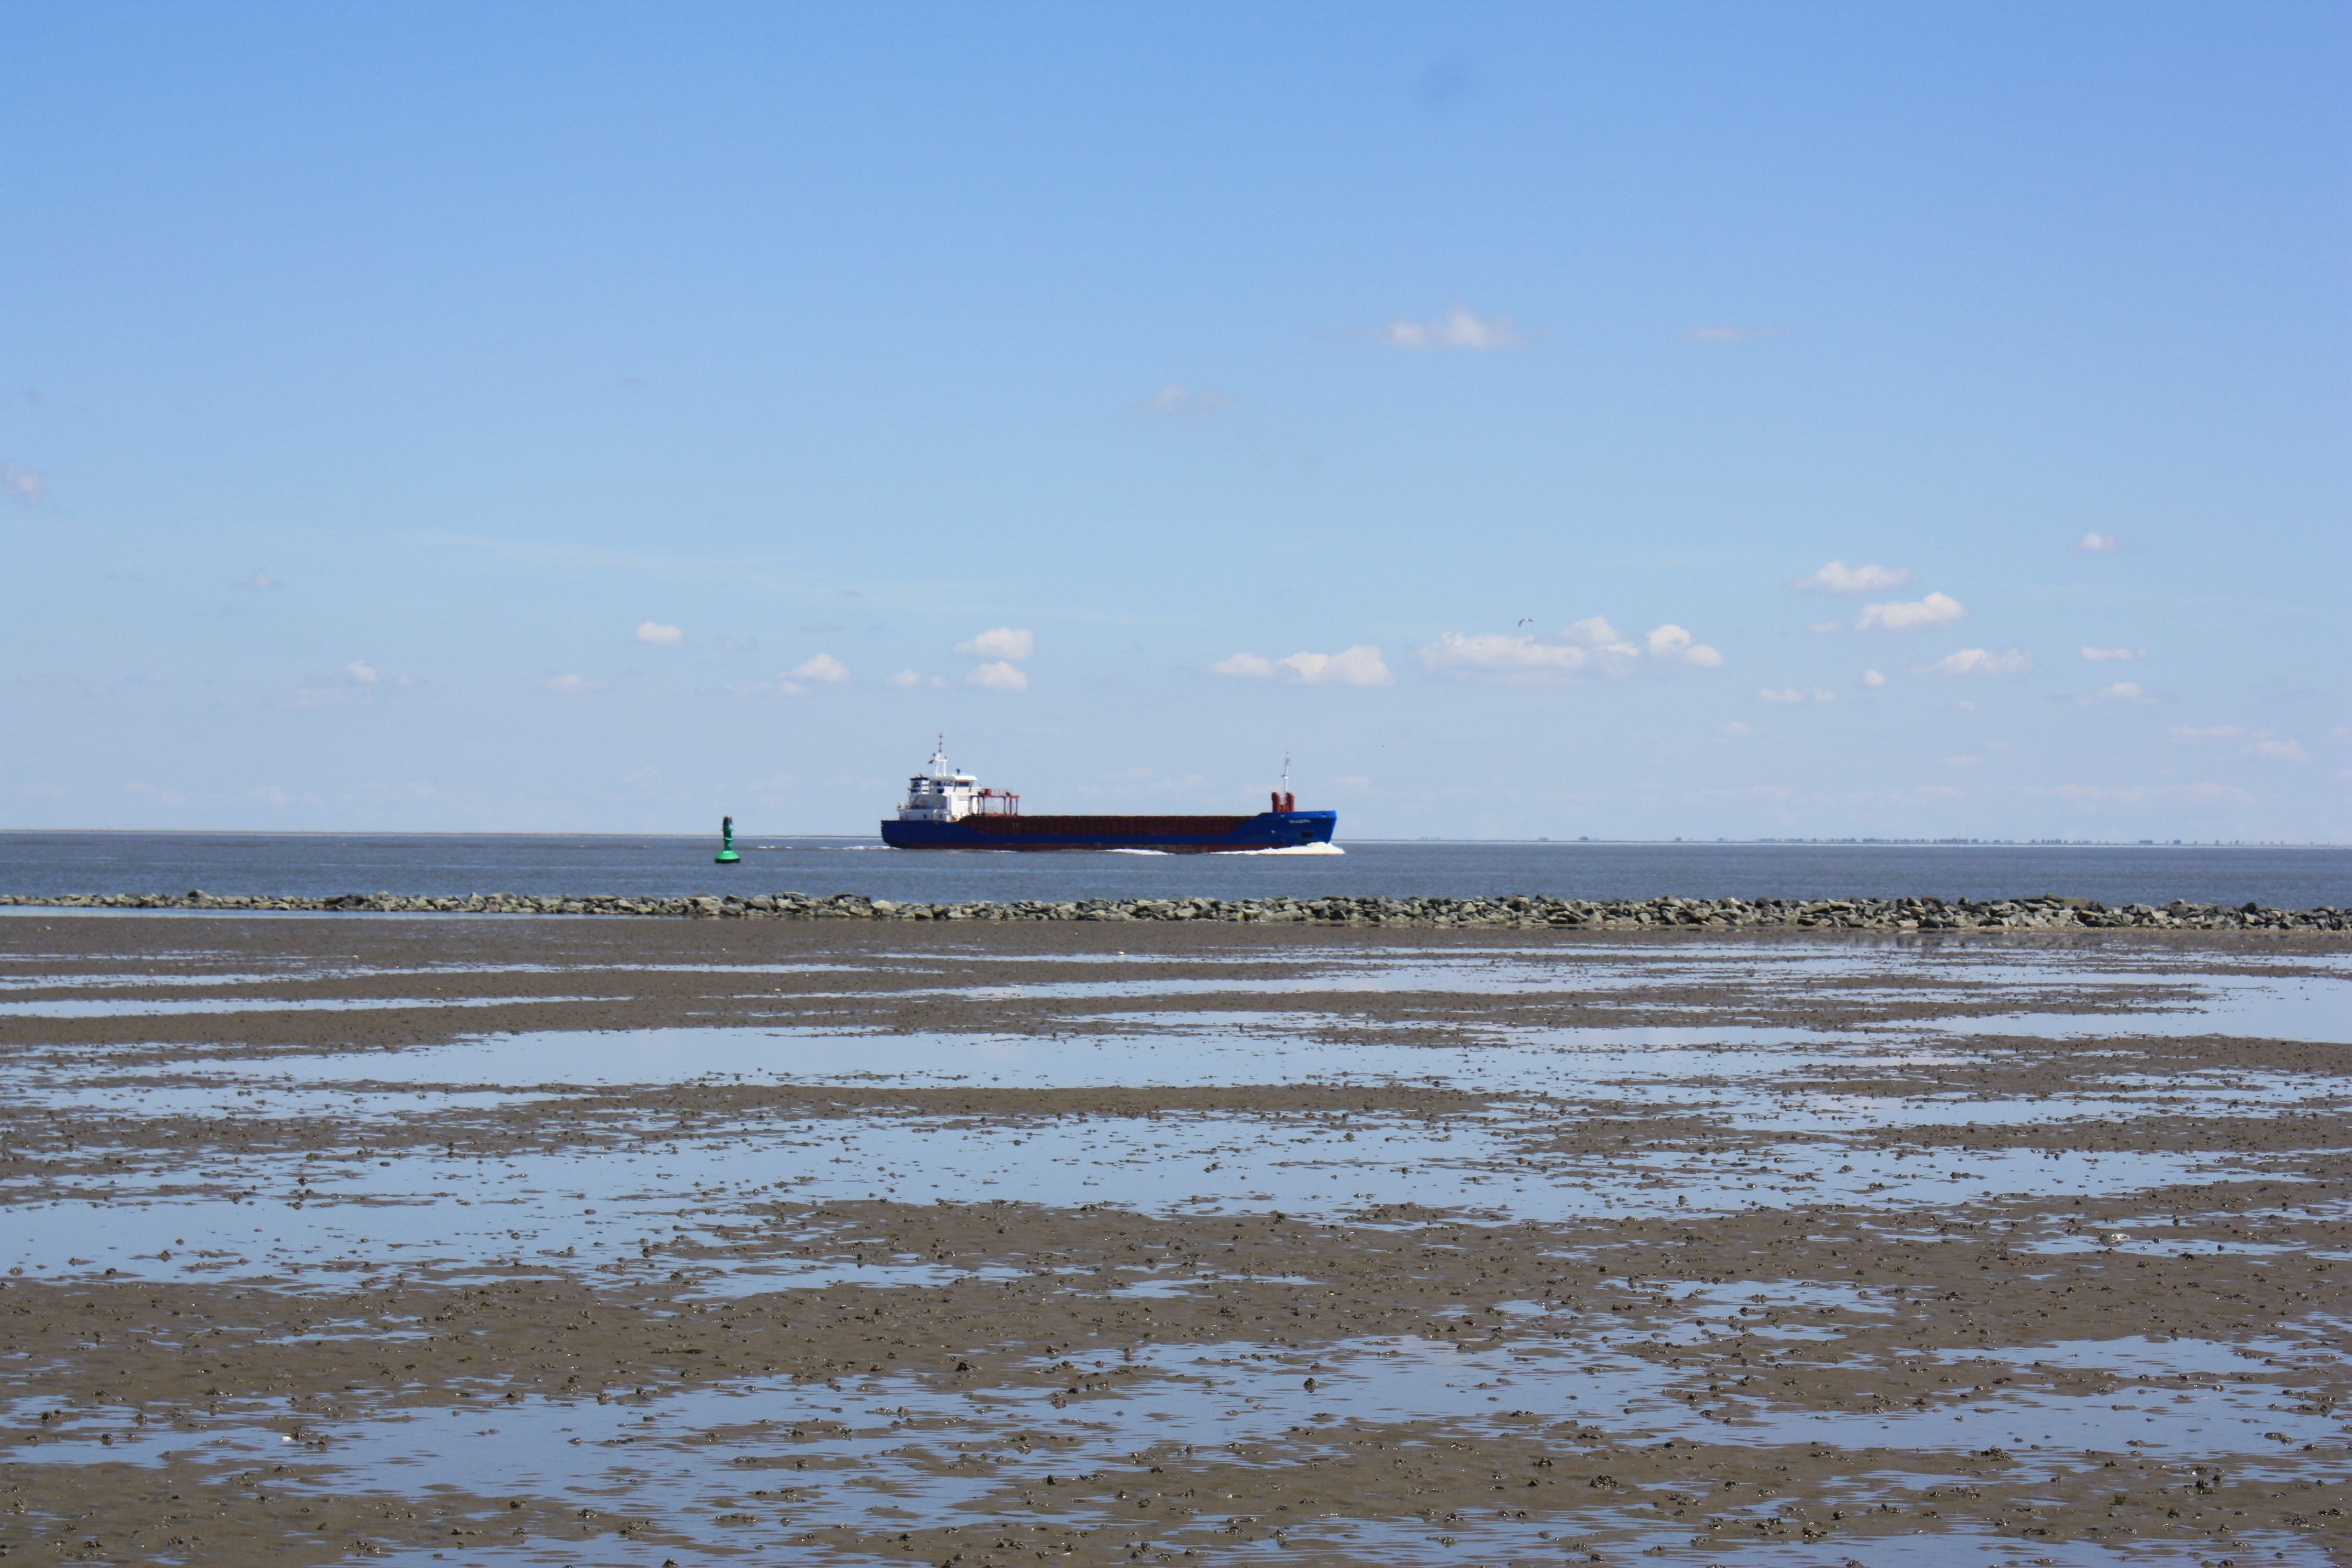
beach, sea, coast, water, ocean, boat, traffic, shore, ship, summer, transport, vehicle, bay, industry, body of water, container, channel, large, freighter, shipping, watercraft, elbe, hamburg, container ship, frachtschiff, ebb, watts, ozeanriese, mudflat